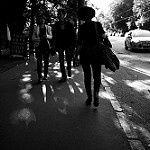
Scene: Outdoor